Bless the Child

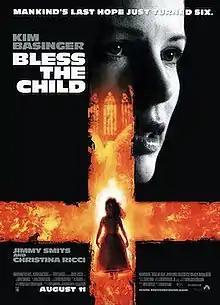
Theatrical release poster

Bless the Child is a 2000 supernatural horror film directed by Chuck Russell, and starring Kim Basinger, Jimmy Smits, Angela Bettis, Rufus Sewell, Christina Ricci, and Holliston Coleman. Based on the 1993 novel by Cathy Cash Spellman, it follows a woman who discovers that her niece, whom she has adopted, is being sought by a Satanic cult seeking to use her supernatural abilities. The film is a co-production between the United States, Canada and Germany.